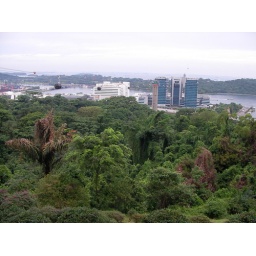
We took a cable car from atop a mountain in singapore to an island off the coast called Santosa.